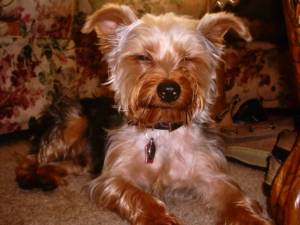
Animal: dog
Breed: yorkshire_terrier